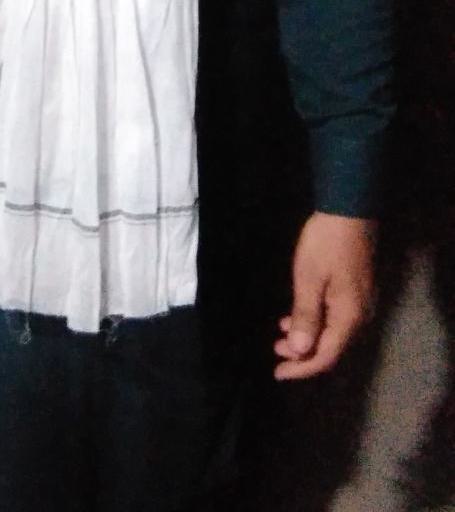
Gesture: no_gesture